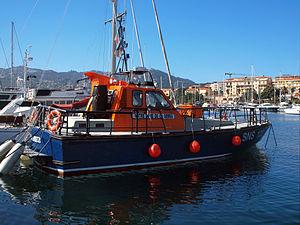
Calvi (Corse) - Vedette SNS 123 Notre-Dame de La Serra
Calvi est une commune française située dans la circonscription départementale de la Haute-Corse et le territoire de la collectivité de Corse. Bâtie dans le golfe du même nom, elle se trouve au nord-ouest de l'île et constitue avec l'Île-Rousse l'une des deux agglomérations majeures de Balagne.